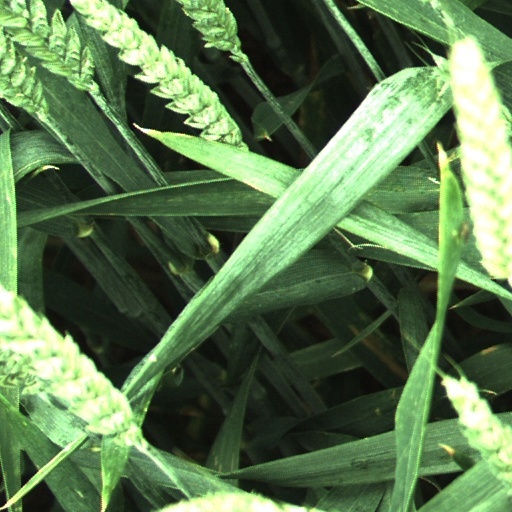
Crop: wheat